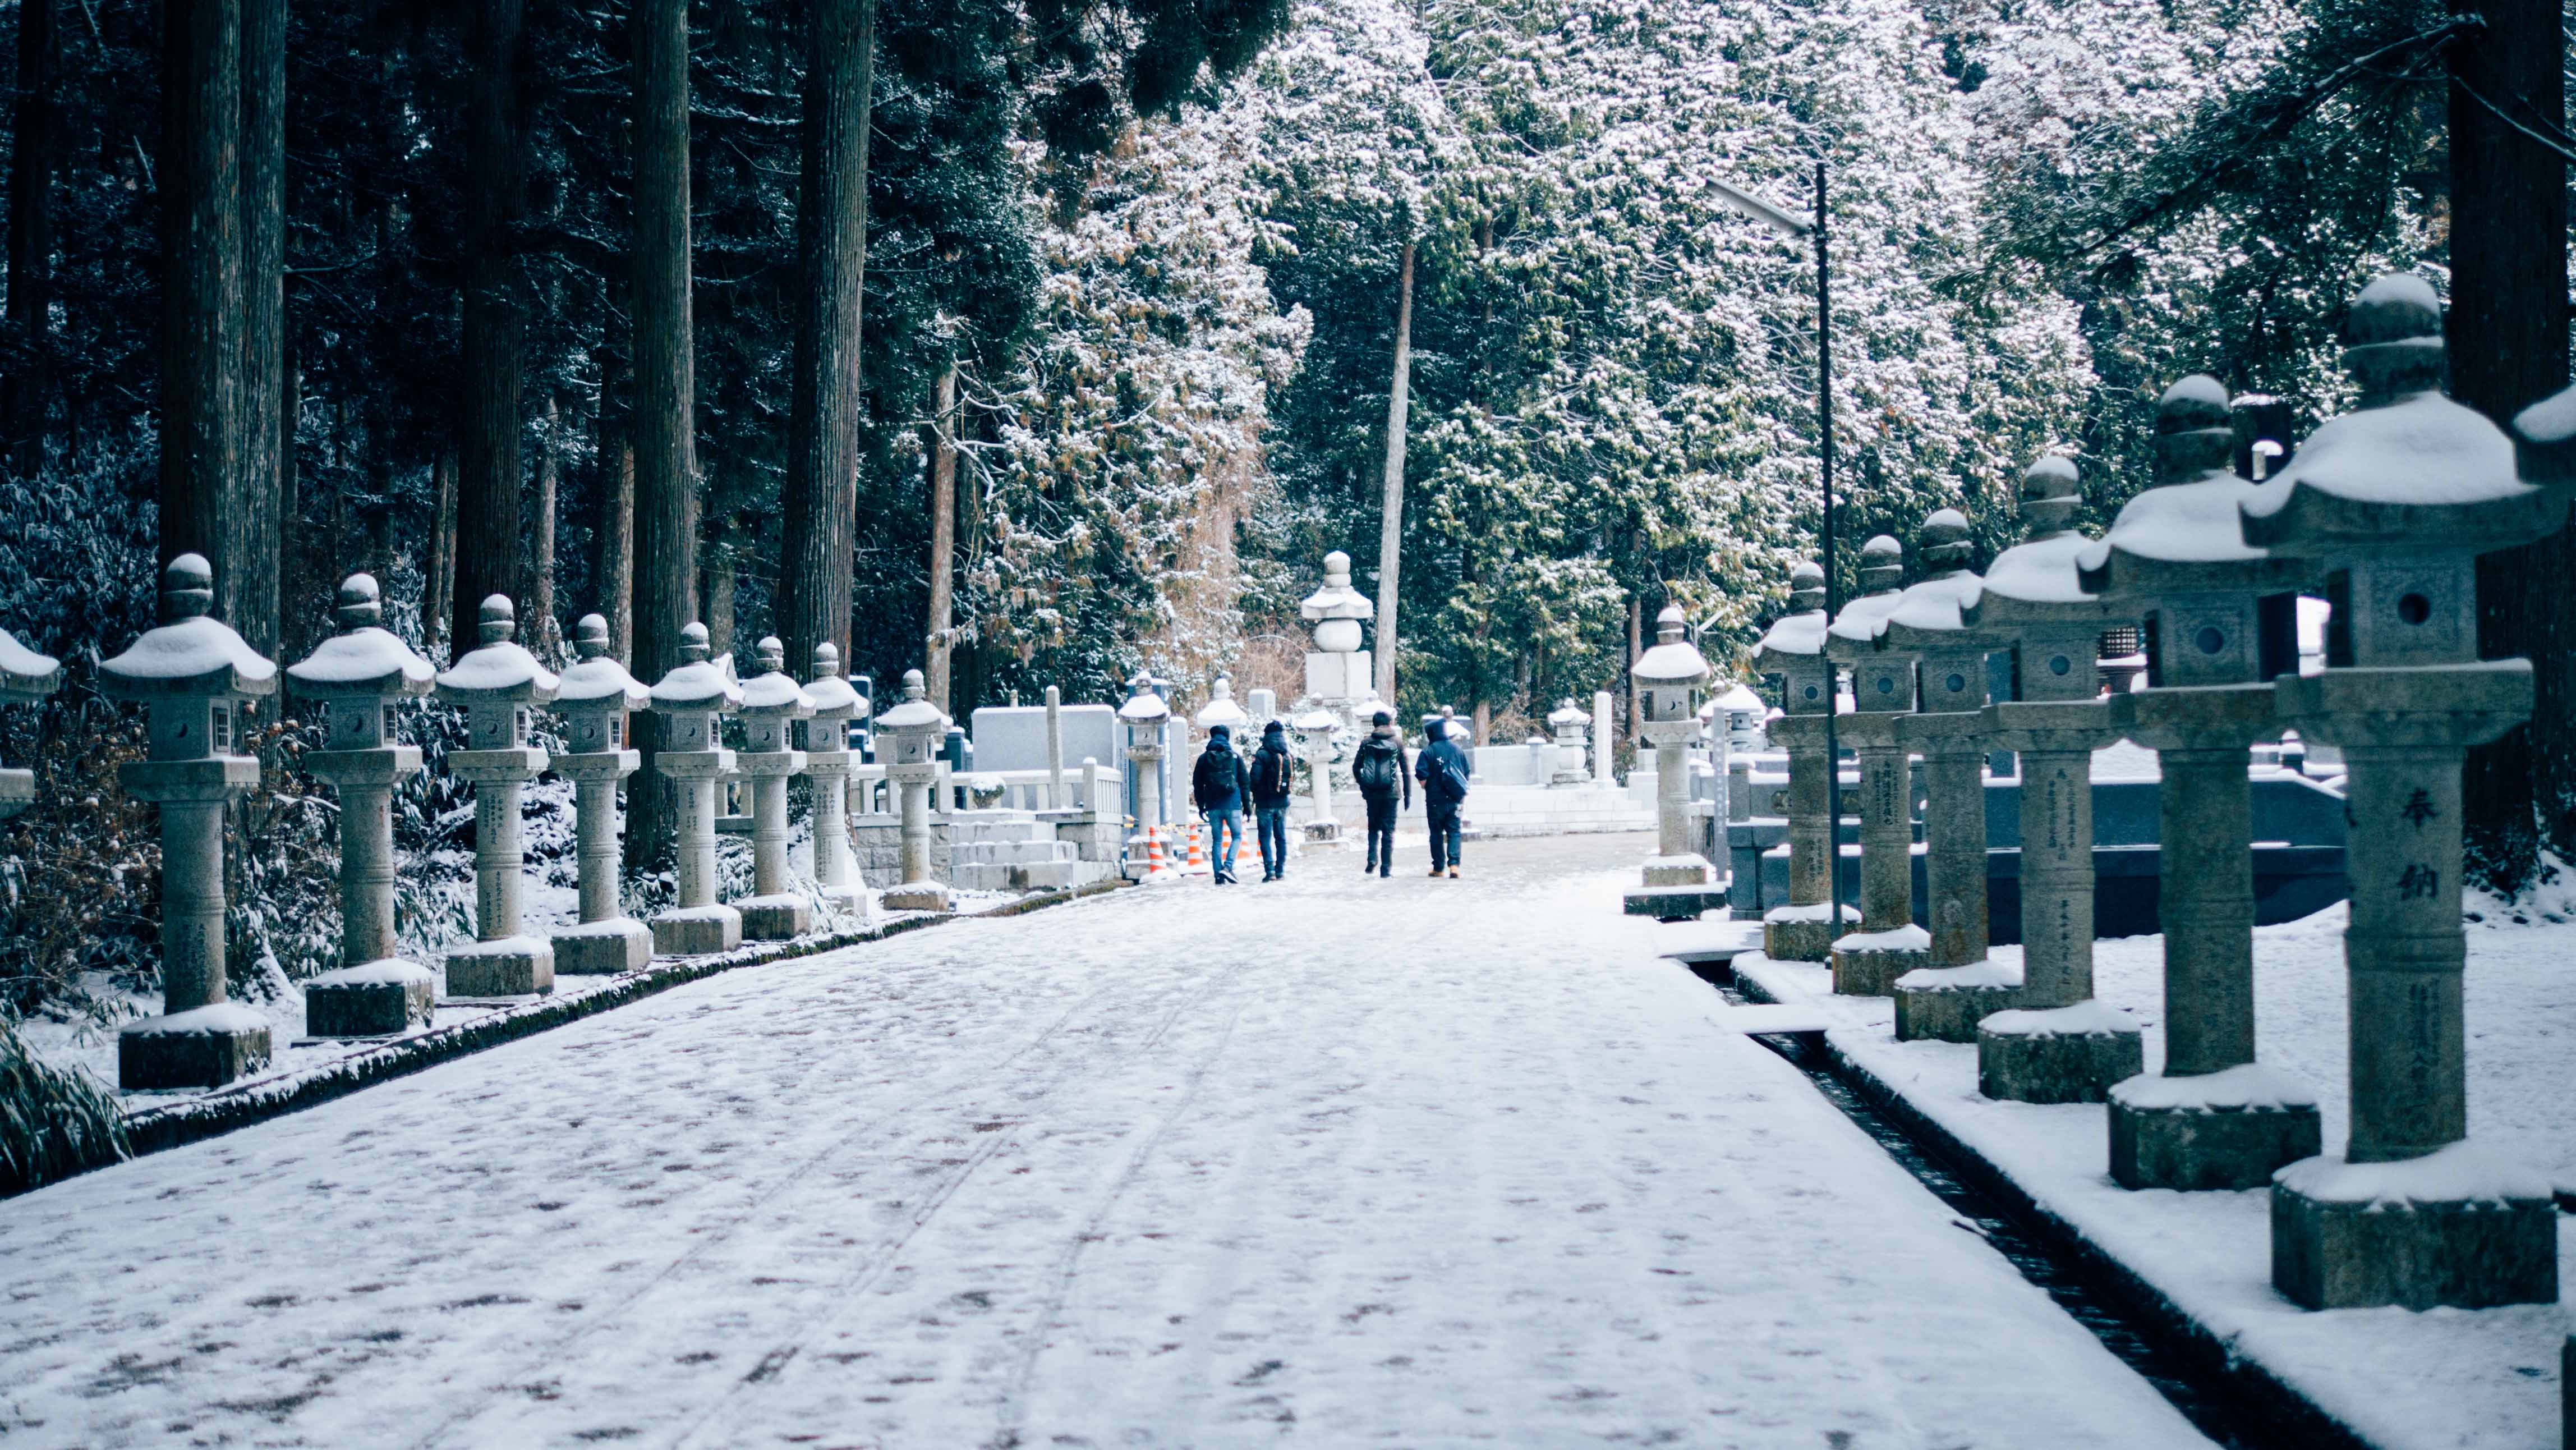
tree, snow, winter, frost, spring, weather, season, freezing